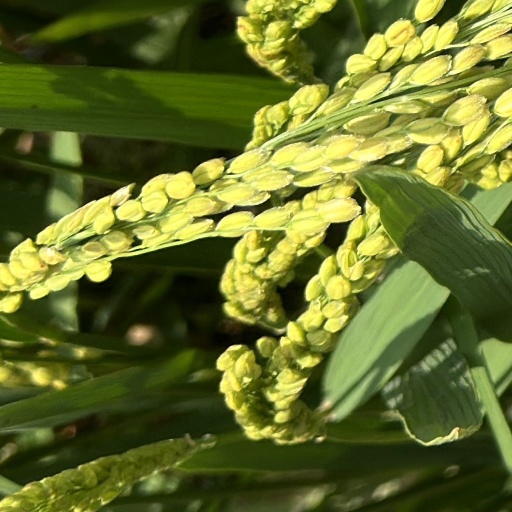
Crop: rice